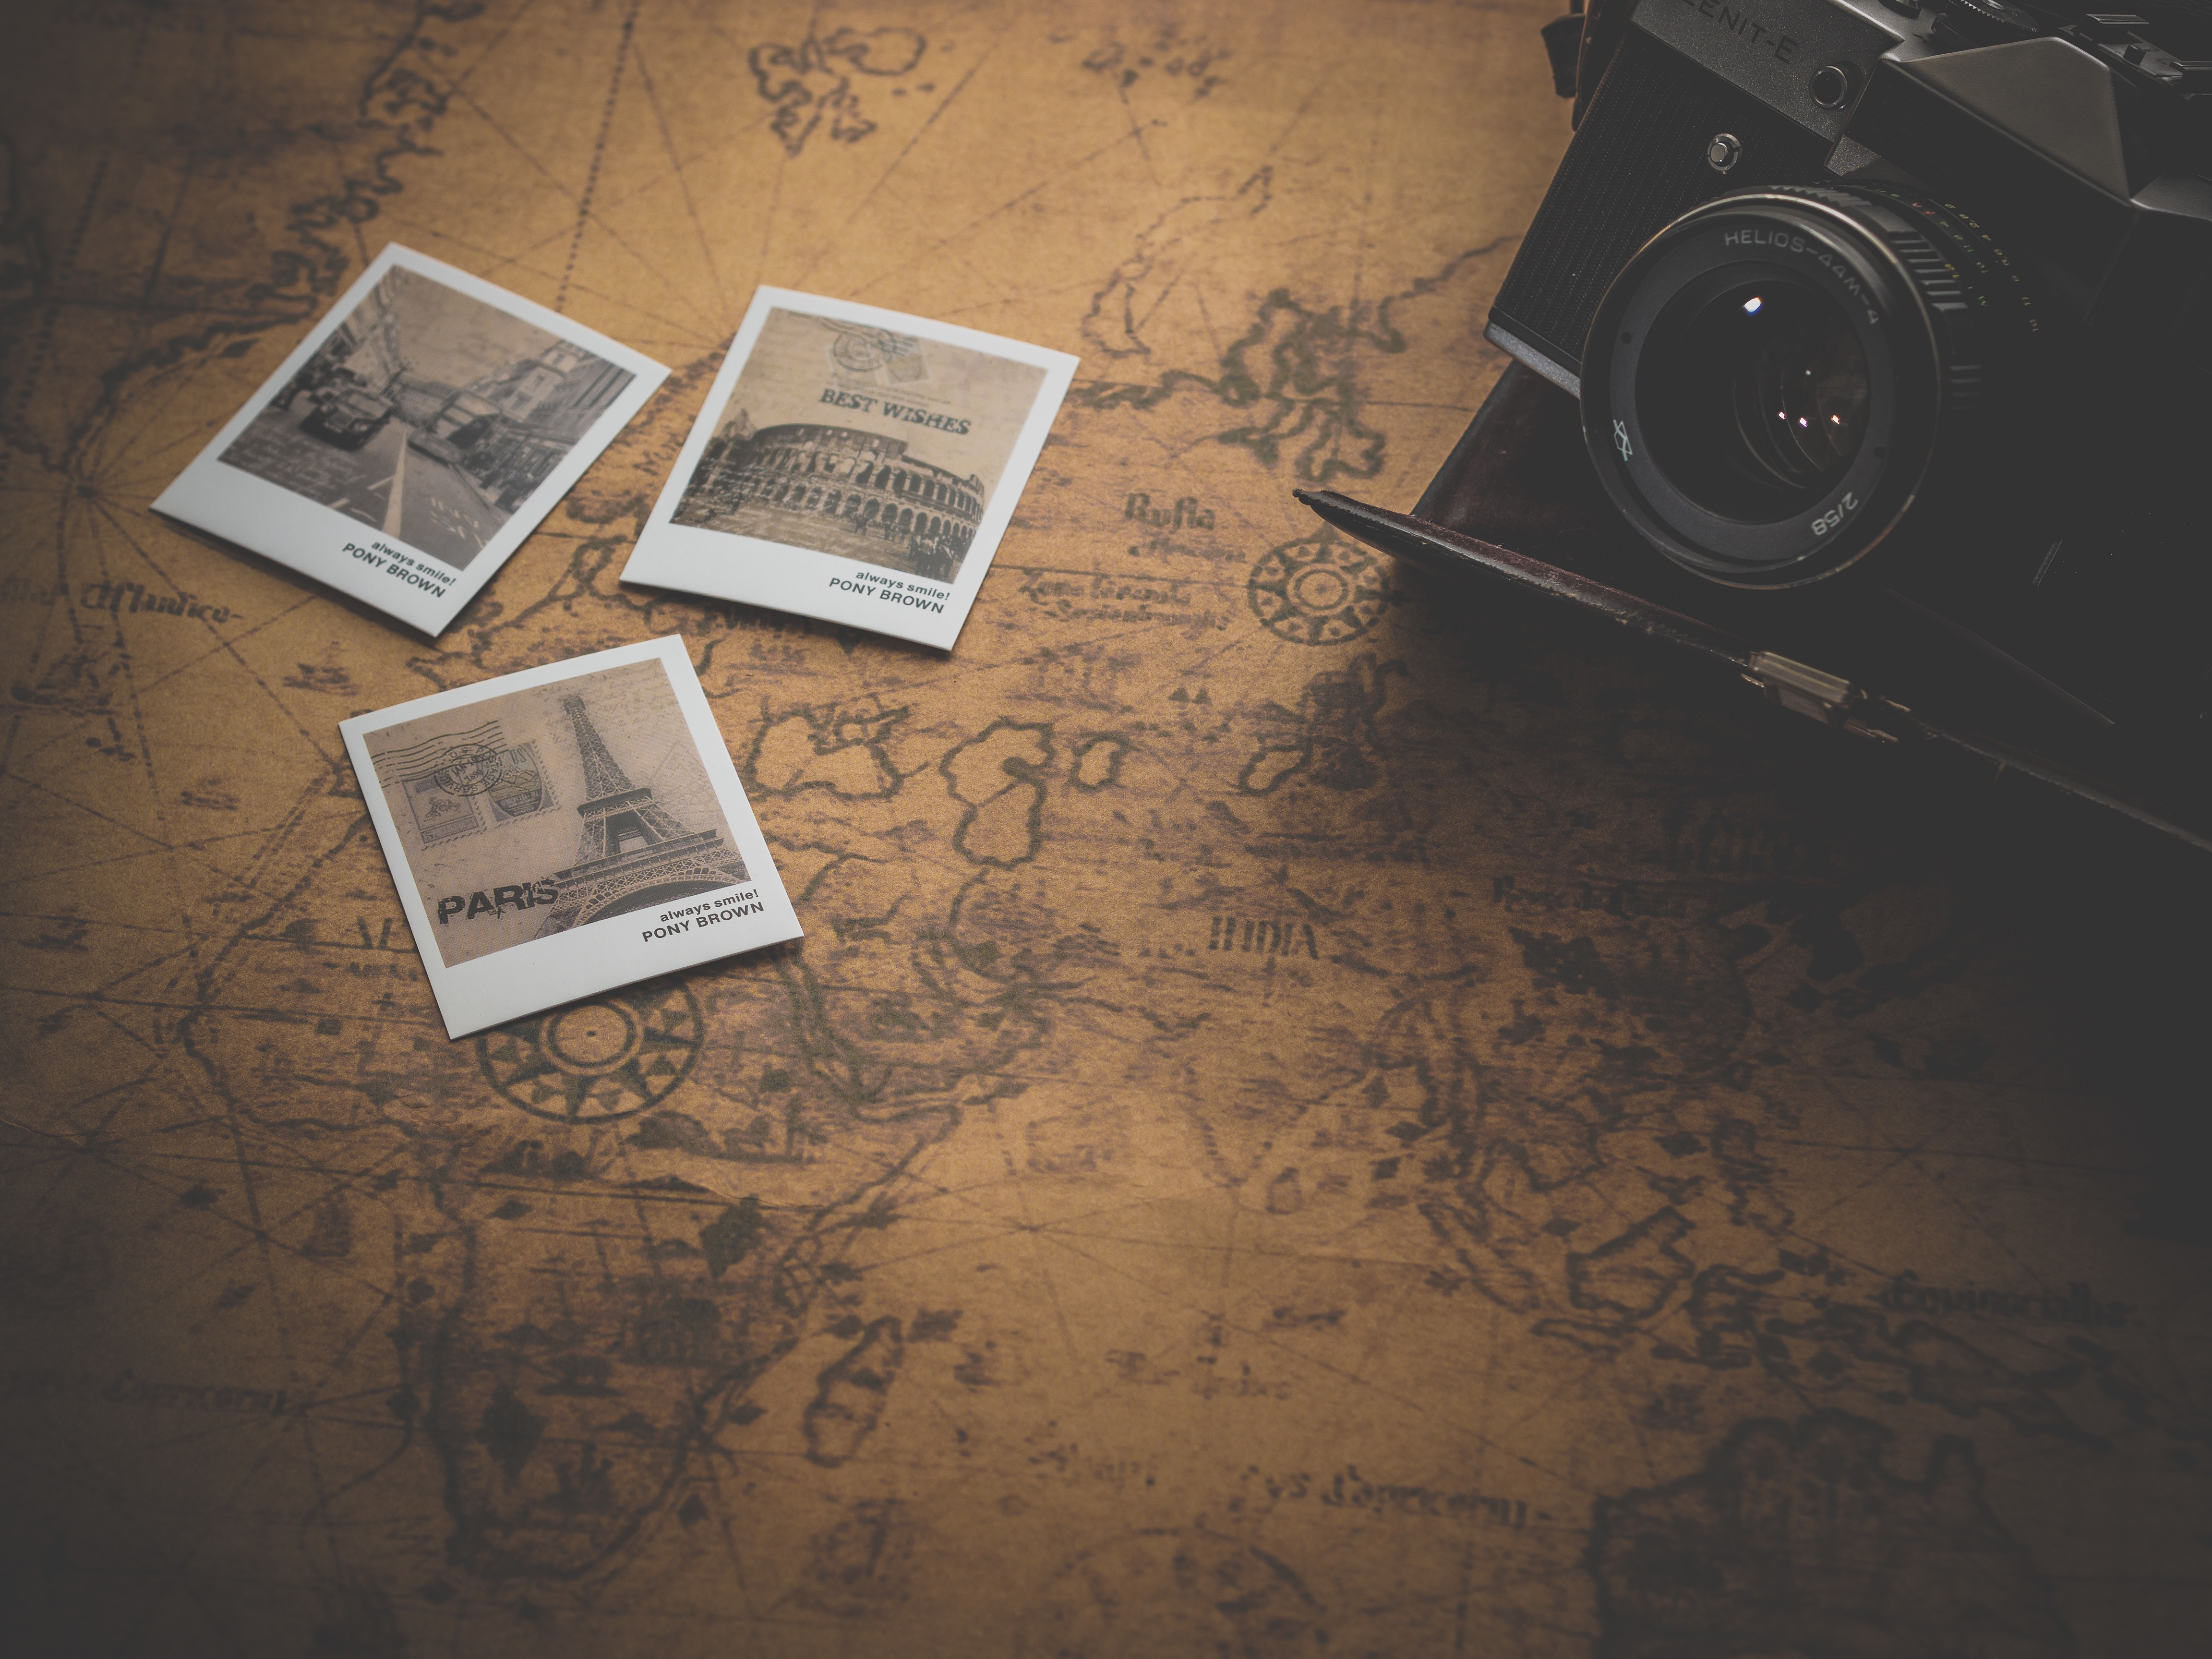
desk, notebook, writing, watch, table, book, wood, camera, vintage, antique, retro, view, pen, old, photo, vacation, travel, notepad, europe, journey, color, desktop, holiday, traveler, business, closeup, tourism, trip, paper, page, map, world, note, write, wallet, blank, art, sketch, drawing, design, text, glasses, wooden, details, concept, style, image, planning, classic, shape, photocamera